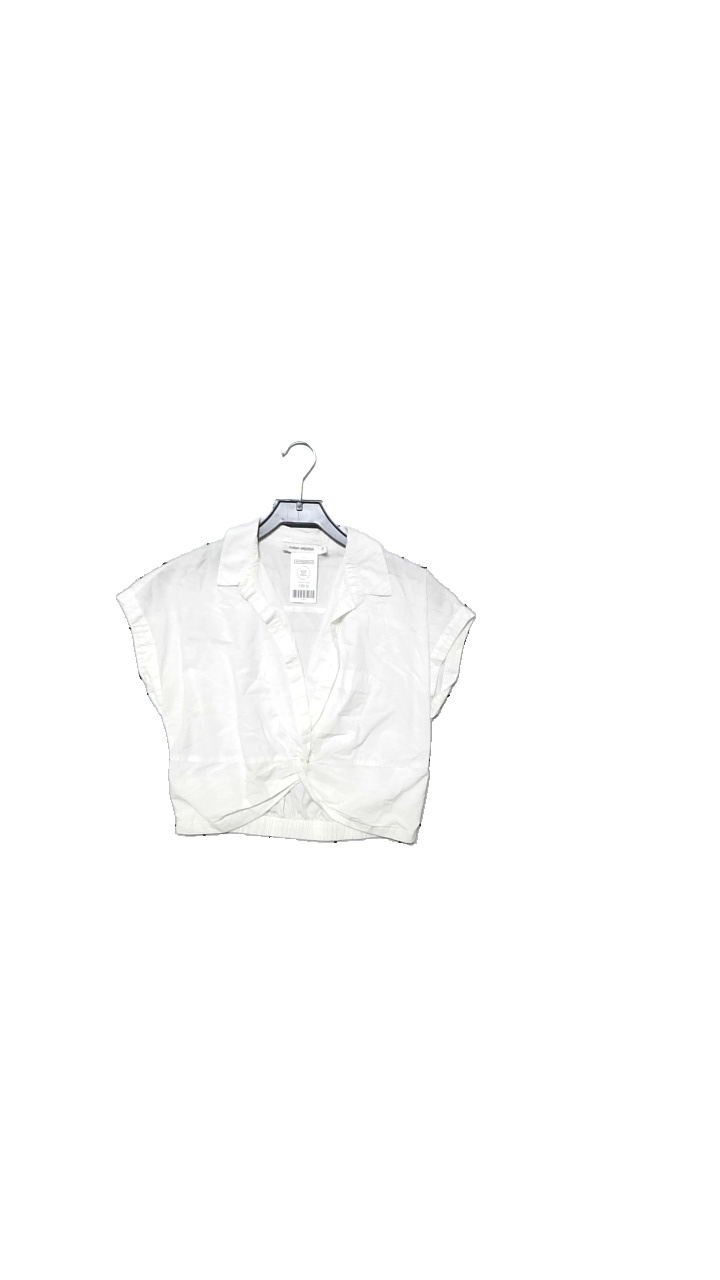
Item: Shirt (Ladies)
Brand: Carin Wester
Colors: White
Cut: Cropped
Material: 100% Bomull
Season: Summer
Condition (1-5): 4
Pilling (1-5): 2
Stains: Minor
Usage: Reuse
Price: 150-250